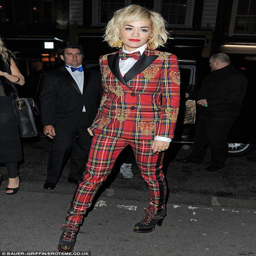
quite a sight : pop artist sports an androgynous tartan trouser suit for the anniversary celebration on thursday evening